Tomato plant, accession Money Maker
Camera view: horizontal (90 deg, fisheye); turntable rotation: 270 degrees
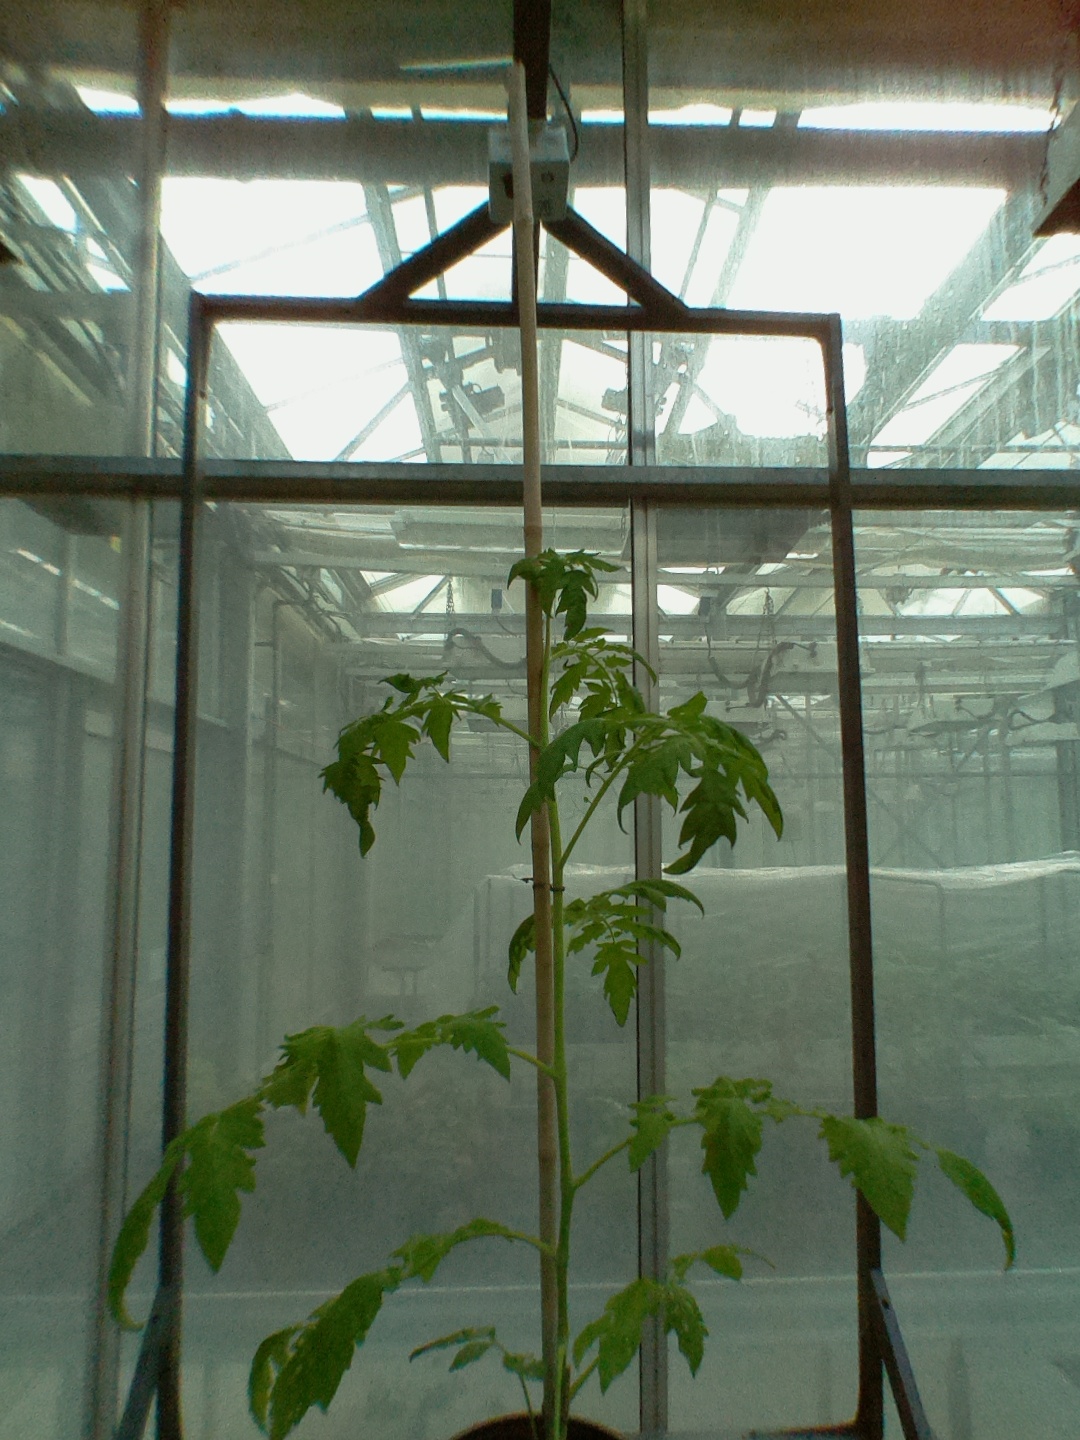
BBCH growth stage 15: 10 of true leaves visible